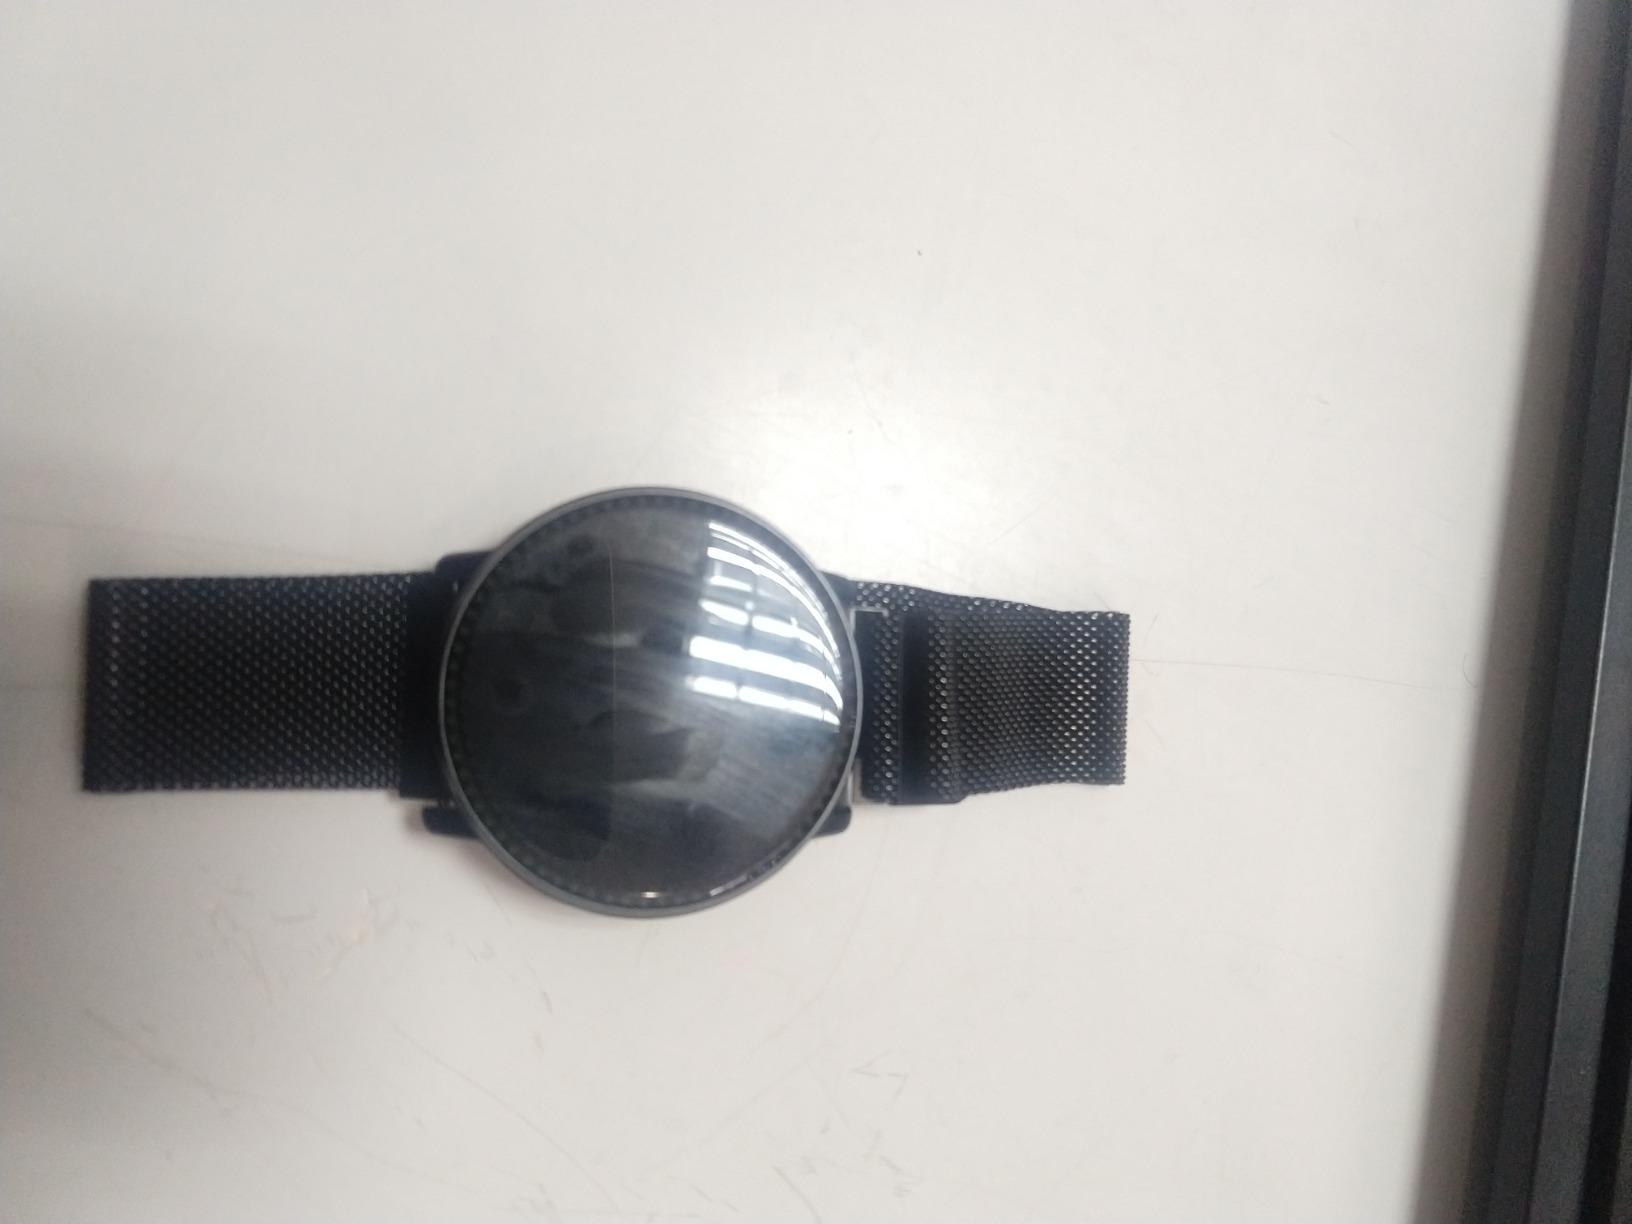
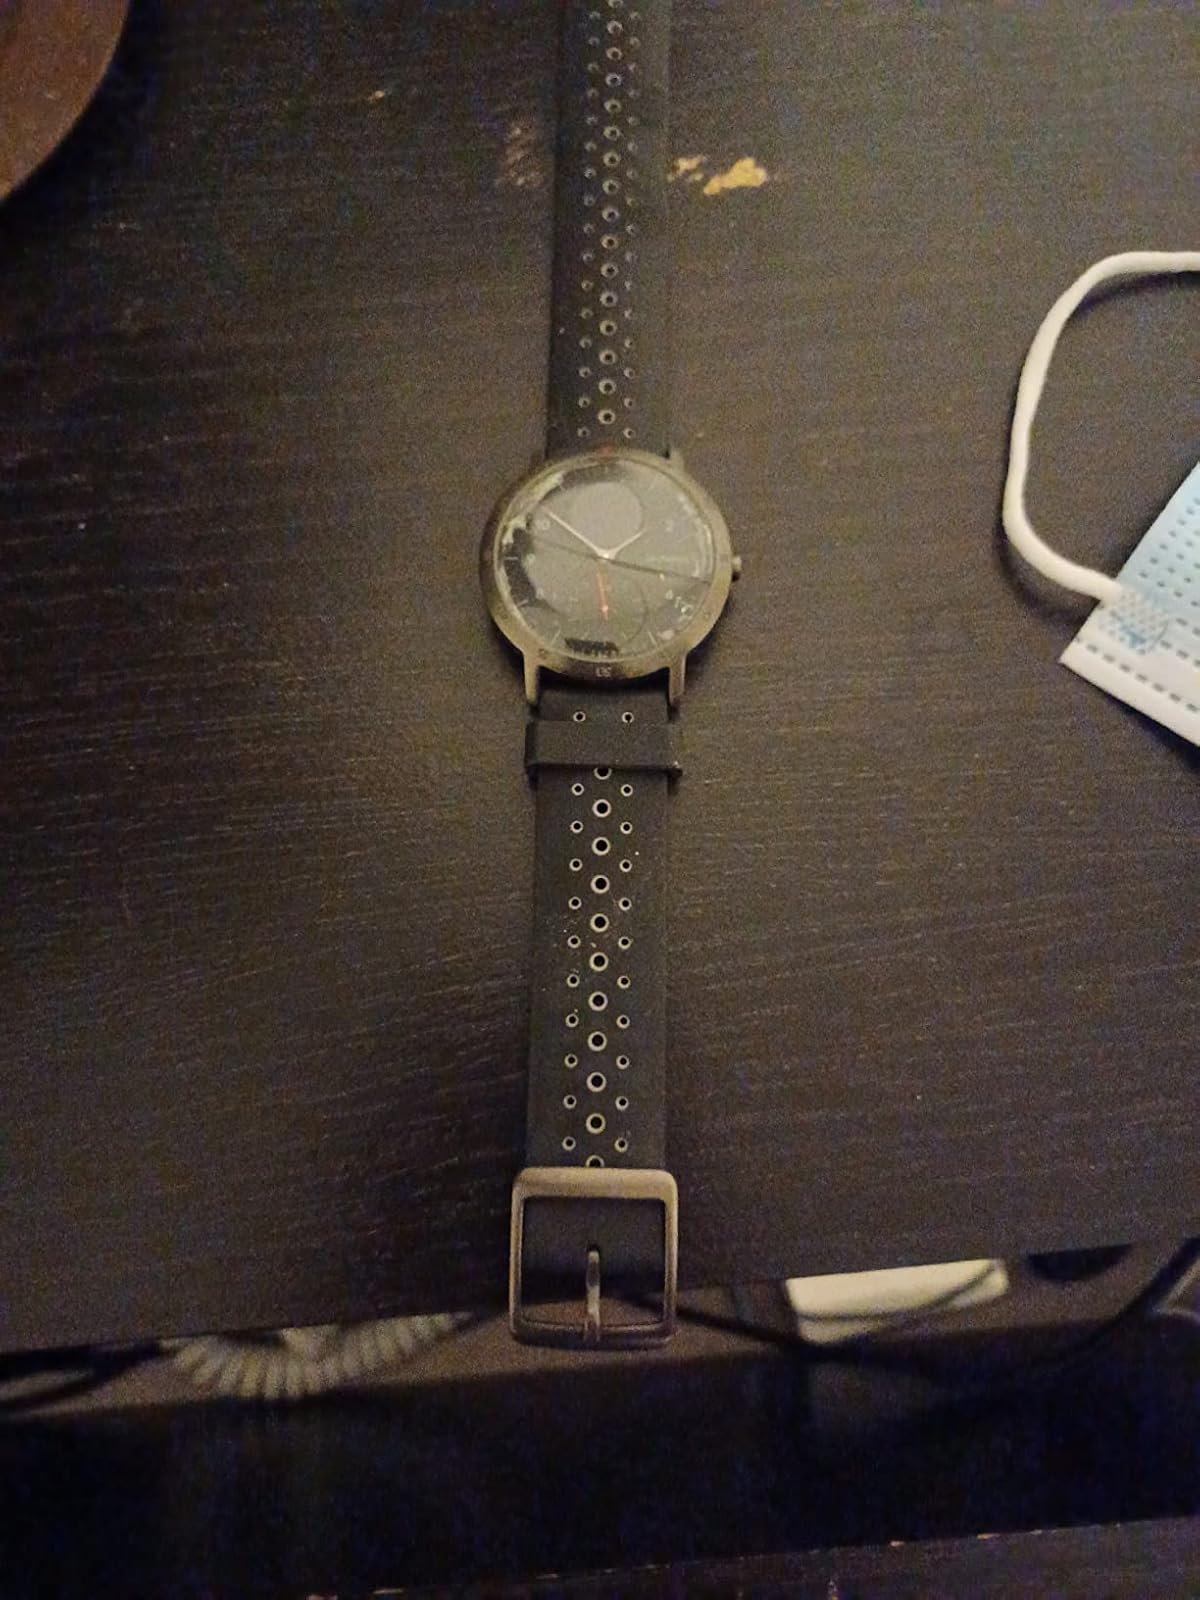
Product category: smartwatch
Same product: no